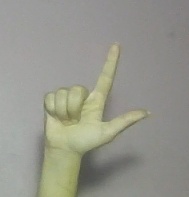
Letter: laam